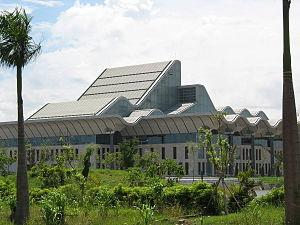
Le palais national des congrès du Vietnam est un bâtiment sur Thăng Long Boulevard dans le district de Nam Từ Liêm à Hanoï, Viêt Nam, dessiné par Meinhard von Gerkan et Nikolaus Goetze du bureau d'architecture Gerkan, Marg and Partners.